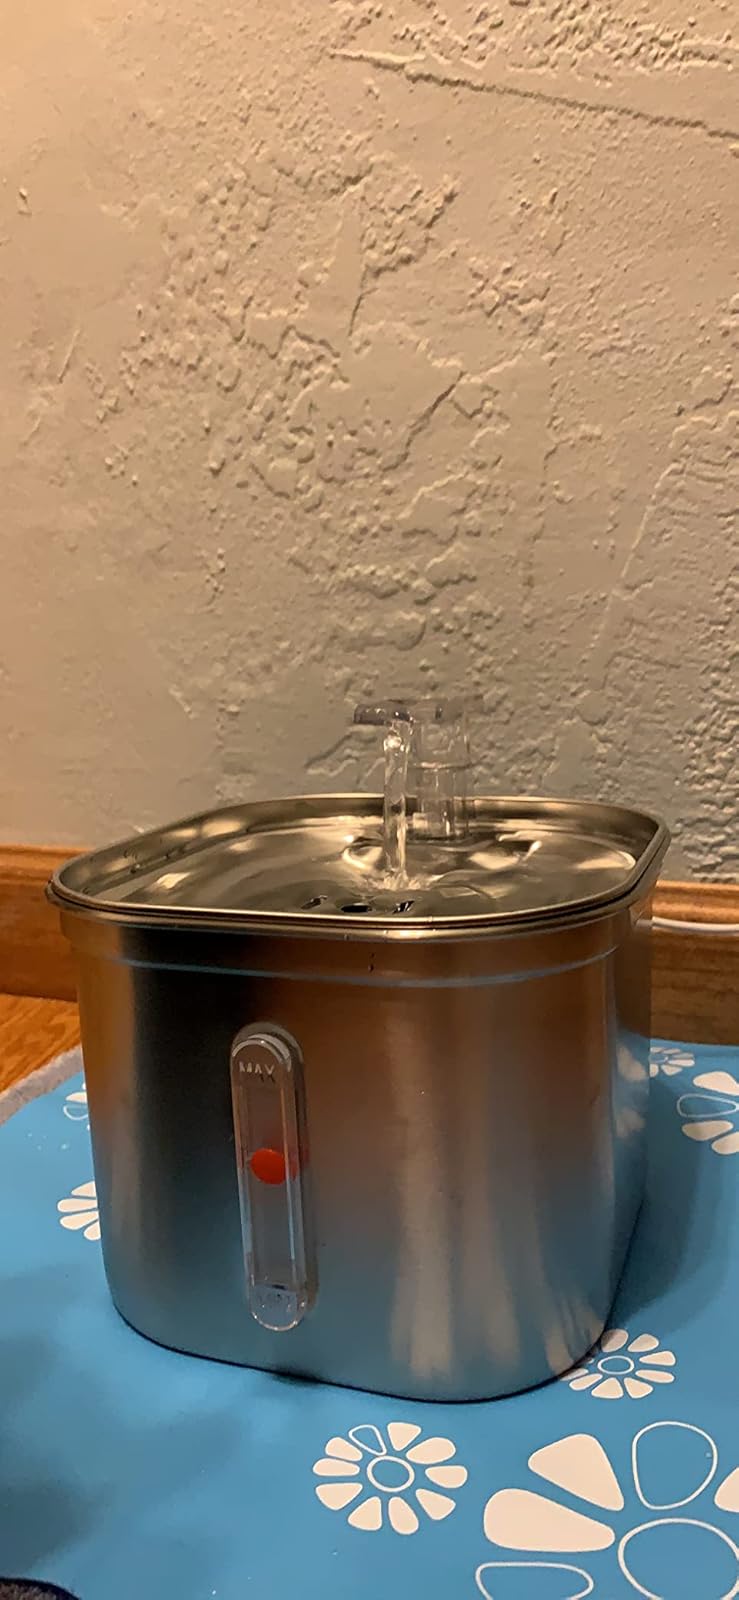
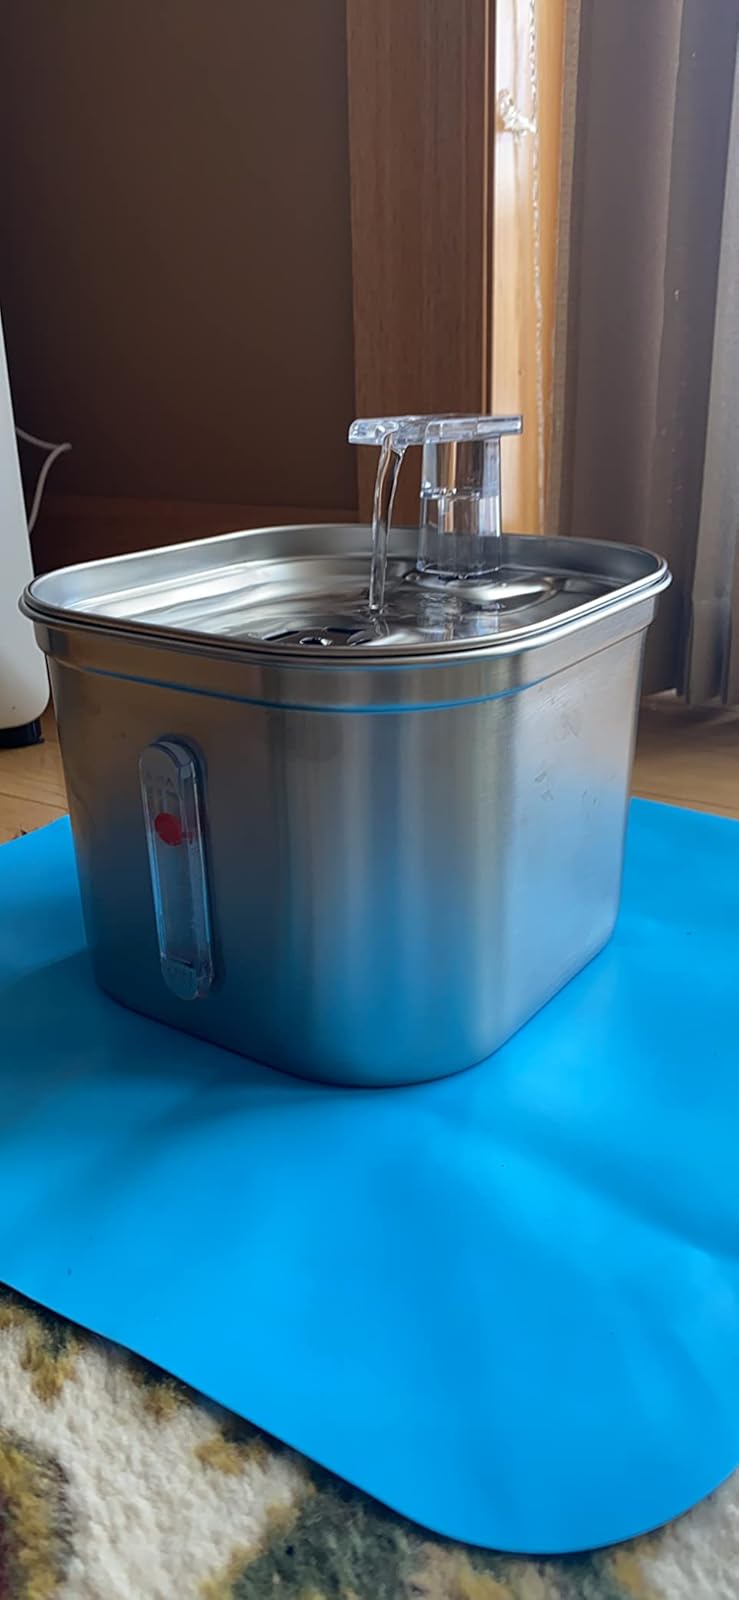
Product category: items_bowl
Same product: yes